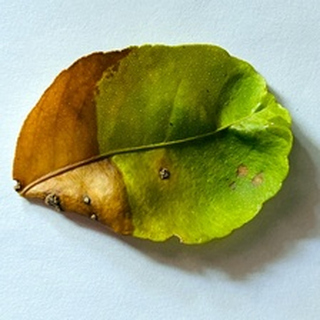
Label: lemon_citrus_canker